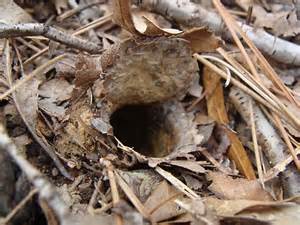
Label: ragno